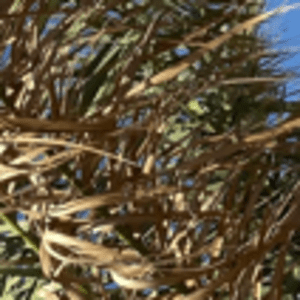
Label: Rachis Blight